United Nations Security Council Resolution 1437

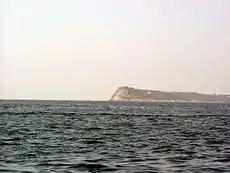
Prevlaka peninsula area

United Nations Security Council resolution 1437, adopted unanimously on 11 October 2002, after recalling previous resolutions on Croatia, including resolutions 779 (1992), 981 (1995), 1088 (1996), 1147 (1998), 1183 (1998), 1222 (1999), 1252 (1999), 1285 (2000), 1307 (2000), 1357 (2001), 1362 (2001), 1387 (2002) and 1424 (2002), the council authorised the United Nations Mission of Observers in Prevlaka (UNMOP) to continue monitoring the demilitarisation in the Prevlaka peninsula area of Croatia for a final two months until 15 December 2002.